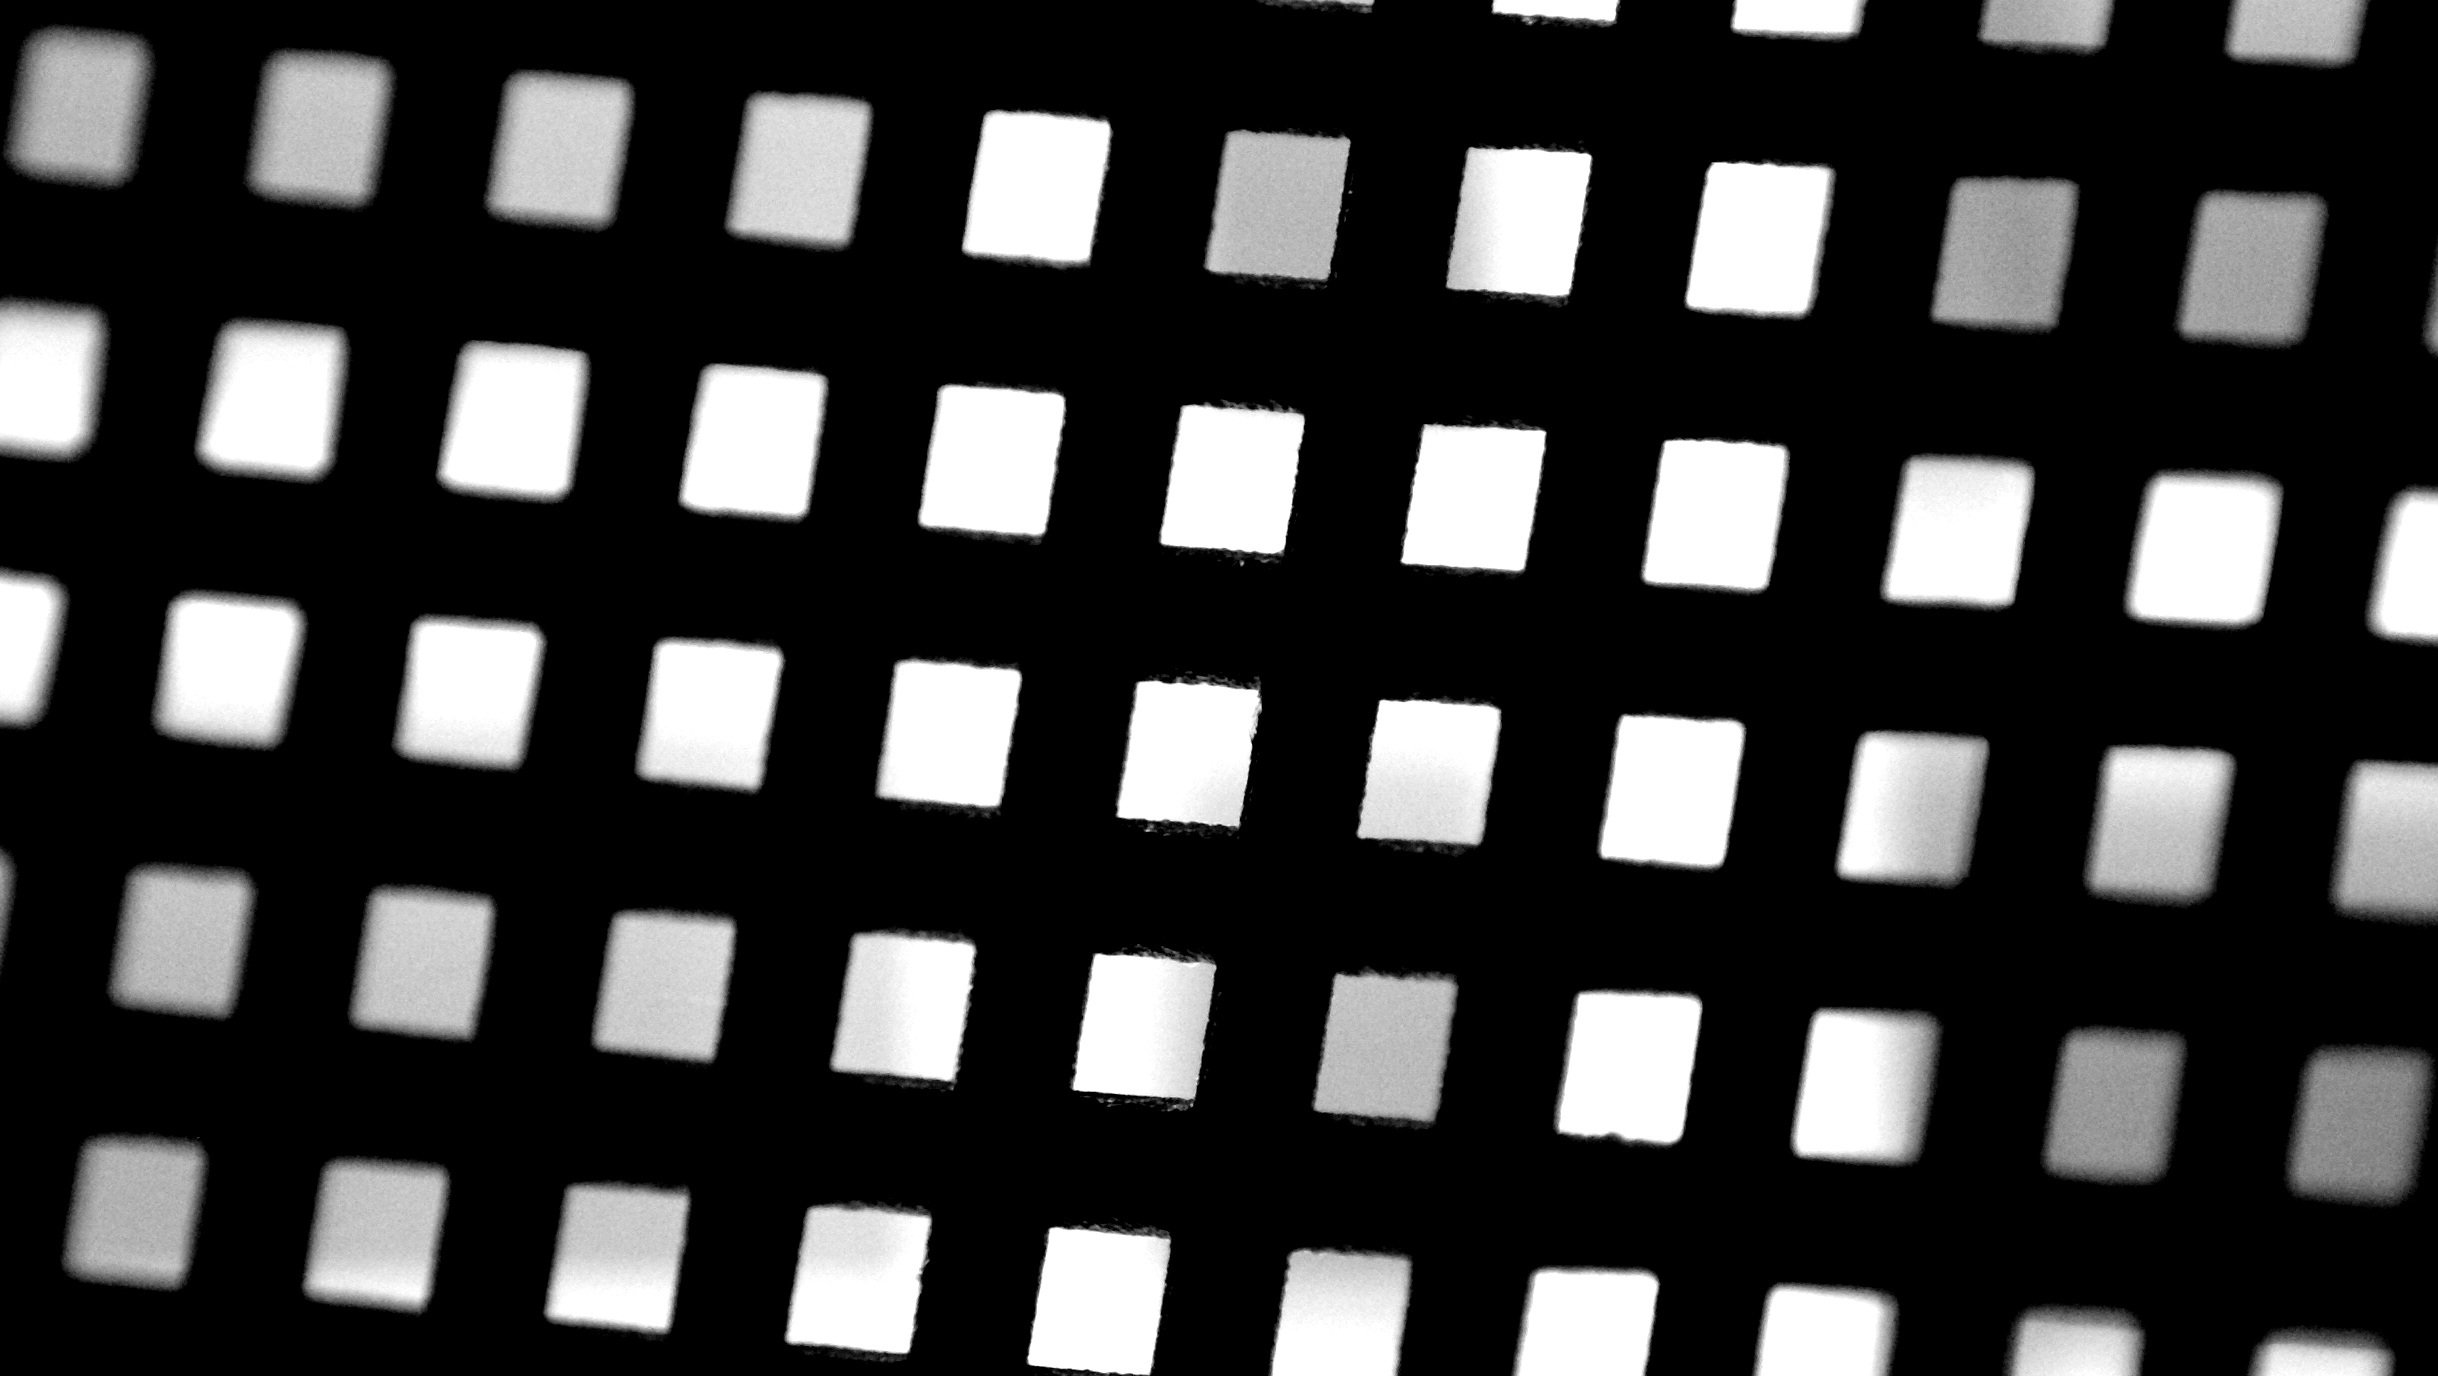
abstract, black and white, pattern, line, black, monochrome, grill, brand, font, design, text, decorative, grid, shape, multimedia, computer keyboard, monochrome photography, musical keyboard, electronic instrument